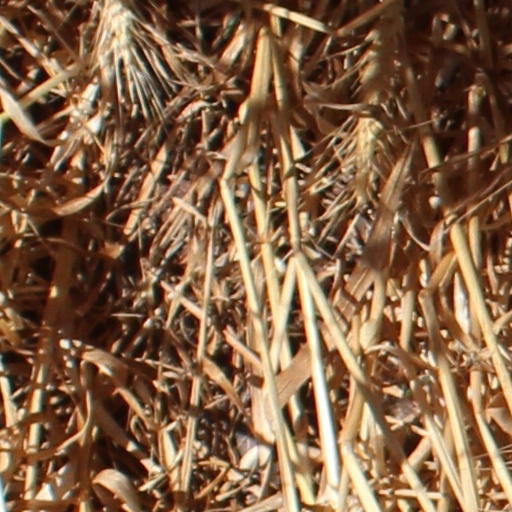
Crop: wheat